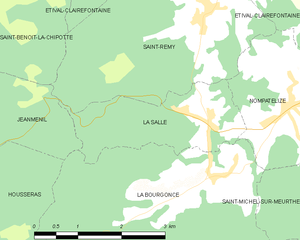
Carte des communes françaises La Salle